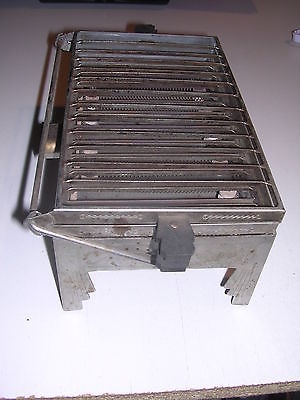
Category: toaster